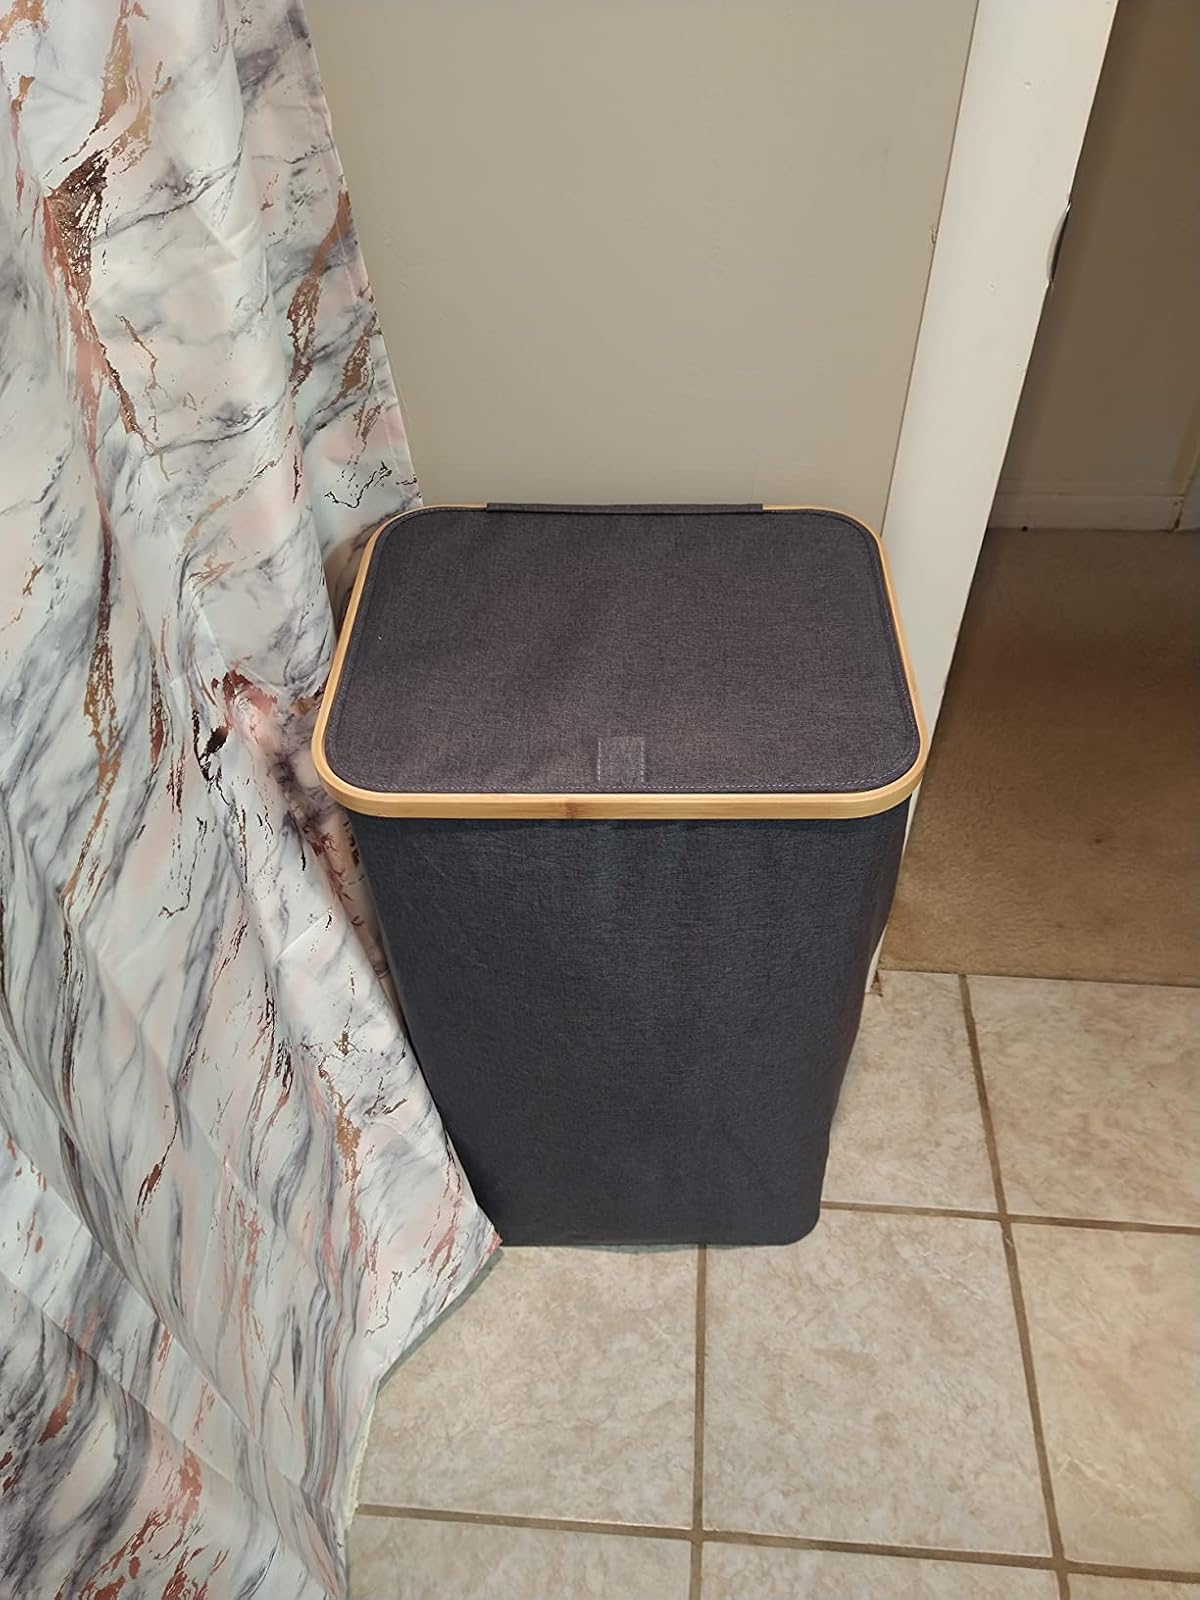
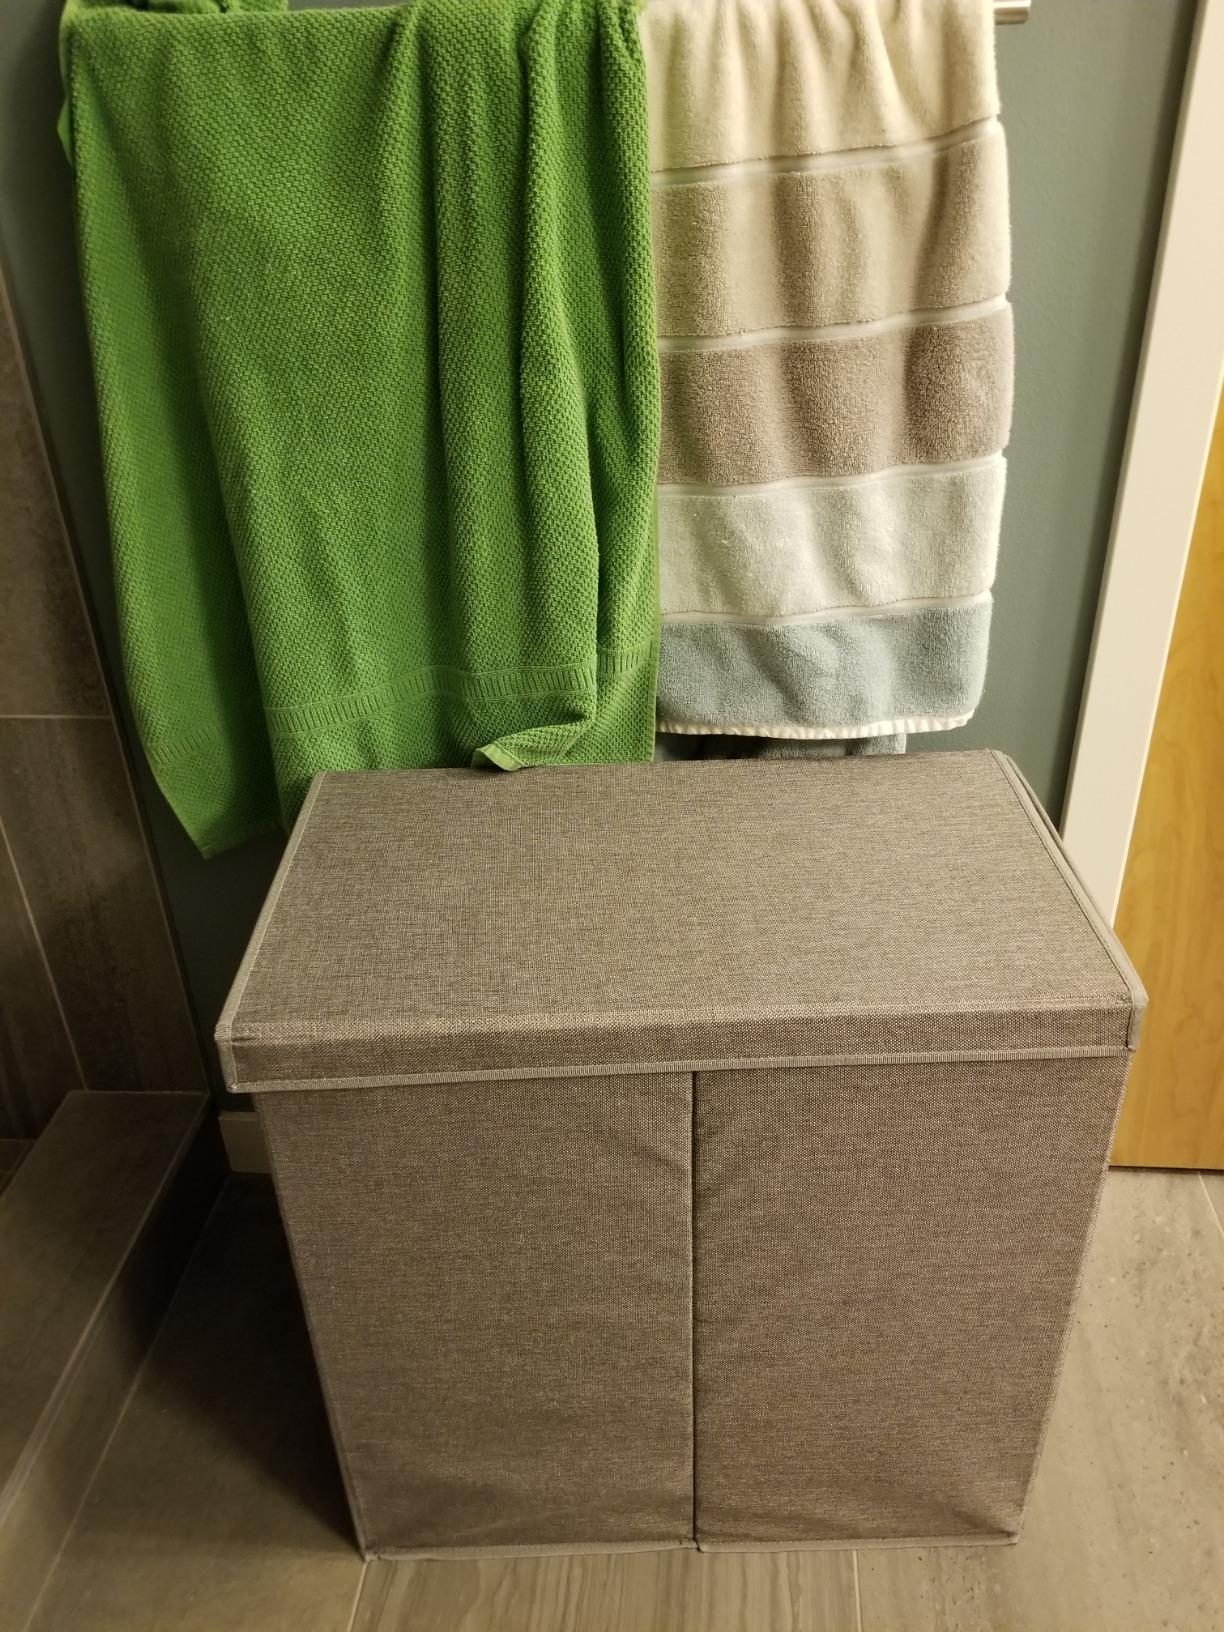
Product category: items_hamper
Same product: no